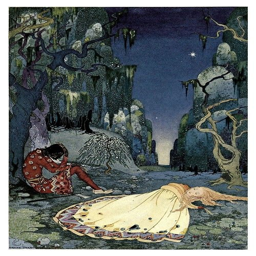
person consented willingly to pass the night in the forest . illustration for fairy tales by author